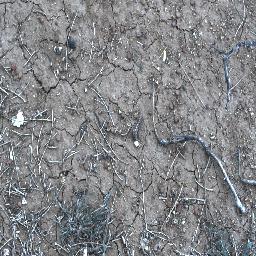
Label: negative